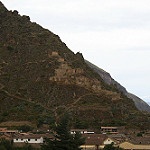
Scene: Outdoor